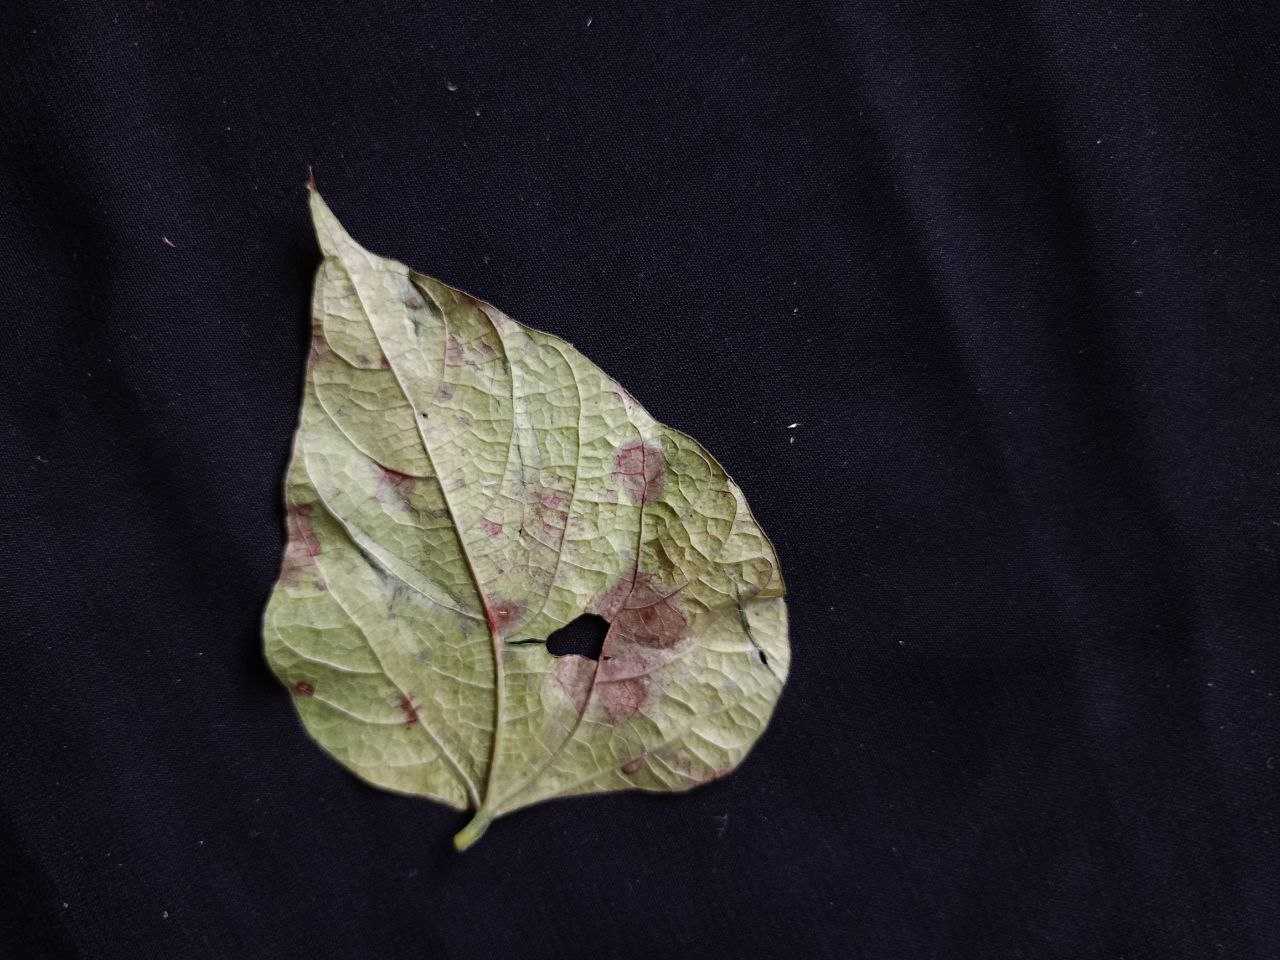
Crop: bean
Leaf condition: Blight